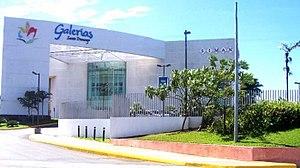
Managua ou Leal Villa de Santiago de Managua est une commune du Nicaragua, ainsi que le chef-lieu du département de Managua. Elle aussi la capitale du pays, le siège du gouvernement et des pouvoirs de l'État.